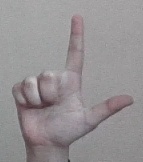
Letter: laam